Woodbury Castle

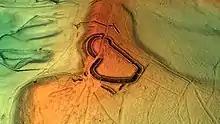
3D view of the digital terrain model

The fort is situated on a high point of Woodbury Common, at approximately above sea level, in a commanding position with views up and down the Exe Estuary and across Lyme Bay in both directions. The structure is a prehistoric military type of earthwork.